The Moonshine Feud

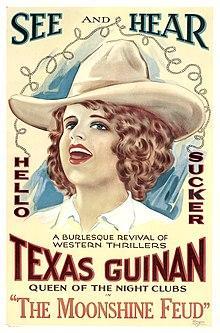
Contemporary lobby poster. A rerelease of the film with some kind of sound added.

The Moonshine Feud is a 1920 American silent Western film starring Texas Guinan. An abridged 1929 rerelease version is preserved.